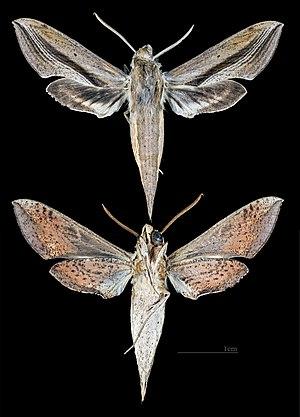
Le genre Xylophanes regroupe des lépidoptères de la famille des Sphingidae, de la sous-famille des Macroglossinae, de la tribu des Macroglossini, de la sous-tribu des Choerocampina.